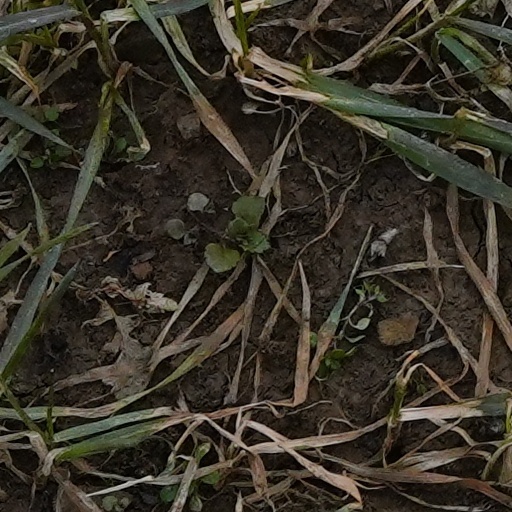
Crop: wheat